History of Lisbon

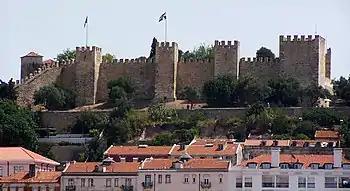
The visible profile of the Castle of São Jorge overlooking the historical centre of Lisbon

Although the first fortifications on Lisbon's Castelo hill are known to be no older than the 2nd century BC, recent archaeological finds have shown that Iron Age people occupied the site from the 8th to 6th centuries BC. This indigenous settlement maintained commercial relations with the Phoenicians, which would account for the recent findings of Phoenician pottery and other material objects. Archaeological excavations made near the Castle of São Jorge ("Castelo de São Jorge") and Lisbon Cathedral indicate a Phoenician presence at this location since 1200 BC, and it can be stated with confidence that a Phoenician trading post stood on a site now the centre of the present city, on the southern slope of the Castle hill.